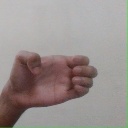
अक्षर: ख